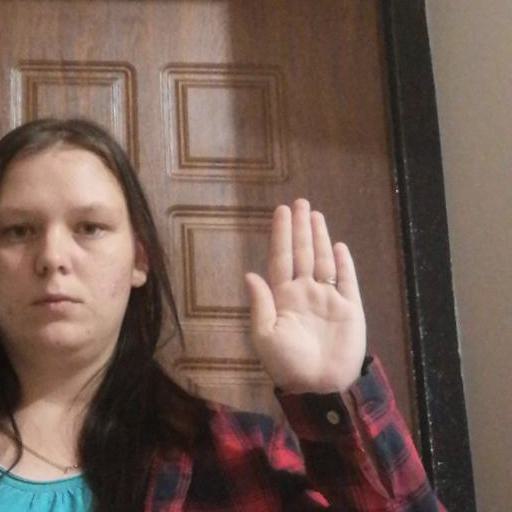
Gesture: stop